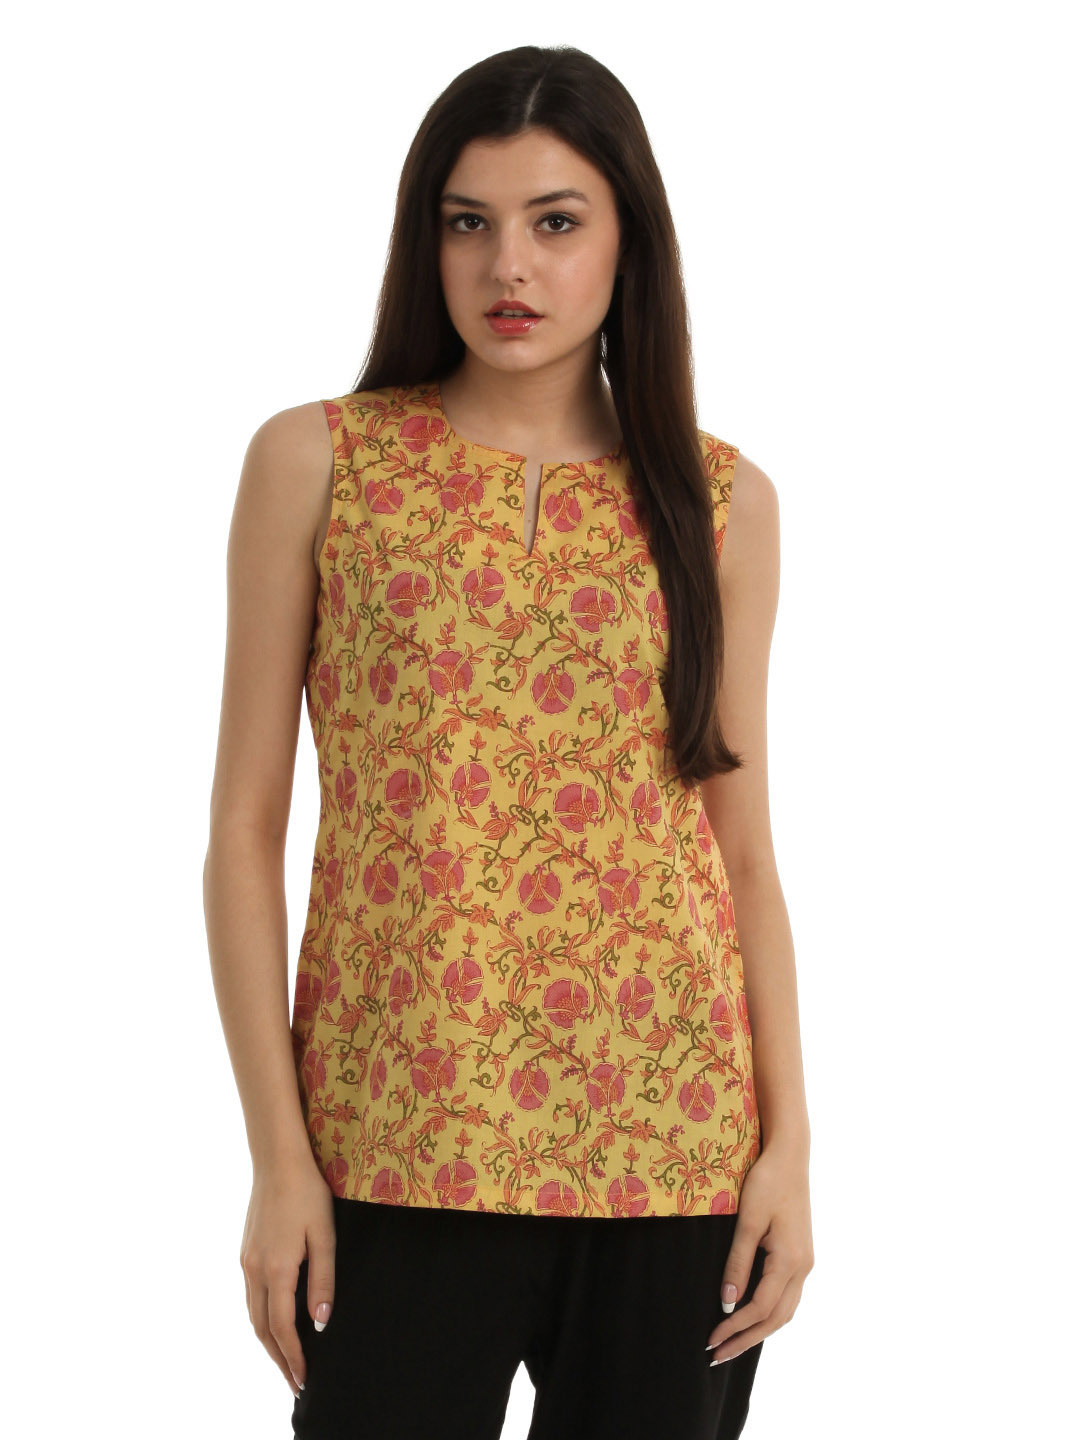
Fabindia Women Orange Kurti
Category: Apparel / Topwear / Kurtis
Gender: Women
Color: Orange
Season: Summer 2012
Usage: Ethnic